Palola viridis

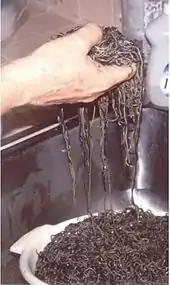

Some Indigenous populations in regions where palolo occur deem the worm a delicacy. During their short-lived annual appearance in the last quarter of the moon in October and November or in February (Lombok, Indonesia), worms are gathered with nets or buckets, and are either eaten raw or cooked in several different ways.